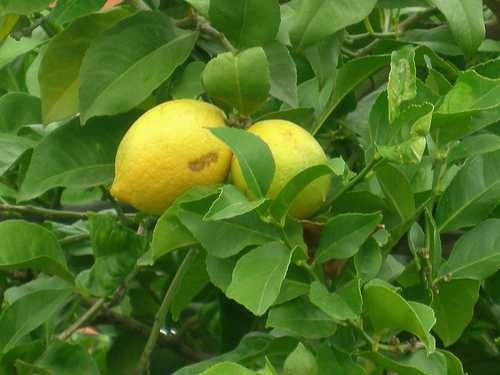
Label: Lemon